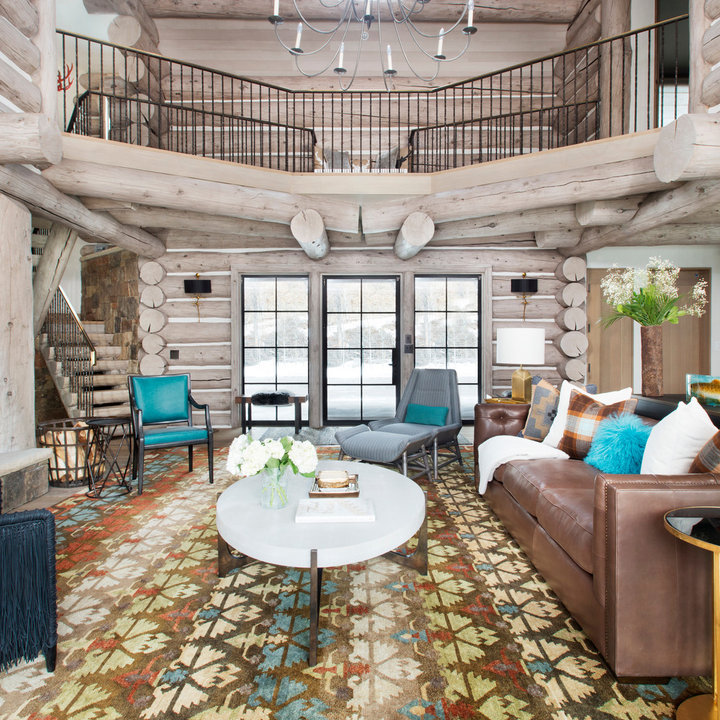
Style: Rustic